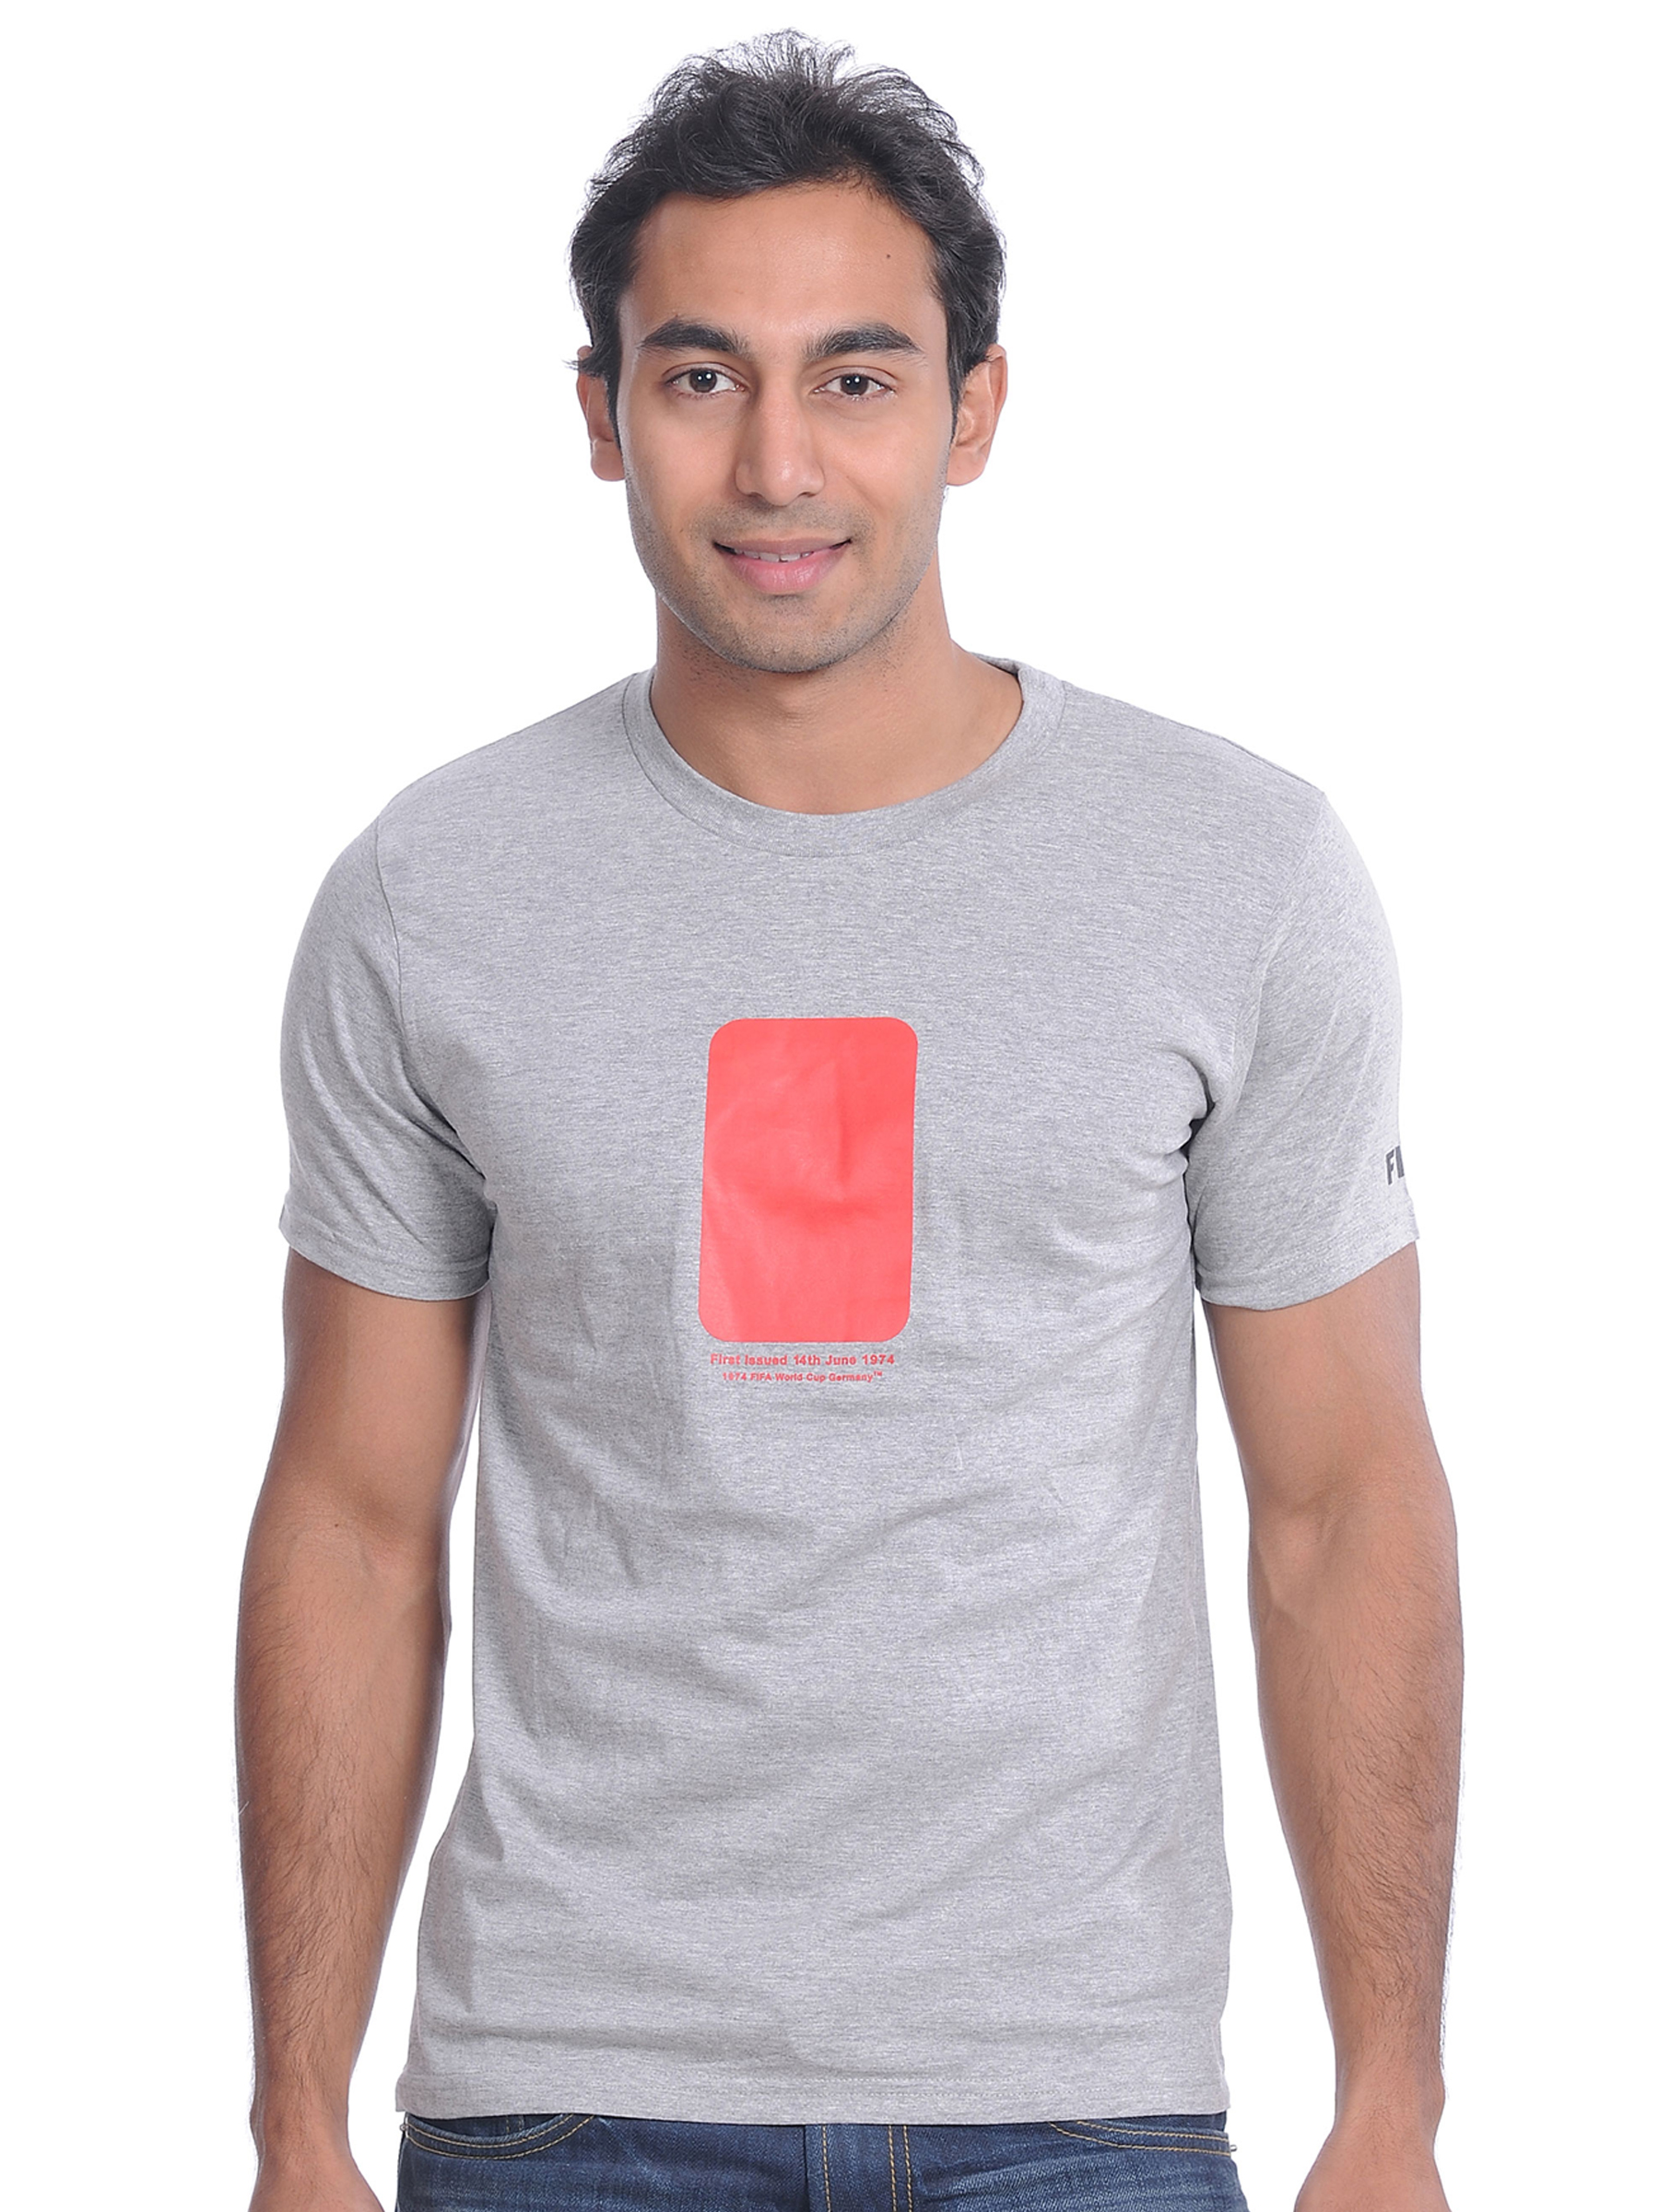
FIFA Mens Red Card Grey T-shirt
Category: Apparel / Topwear / Tshirts
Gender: Men
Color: Grey
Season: Winter 2010
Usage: Casual